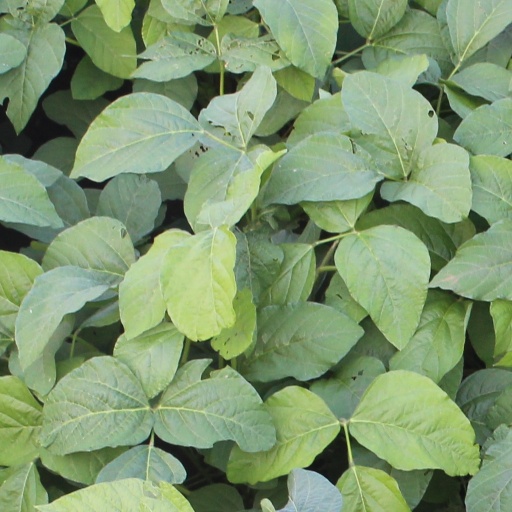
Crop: soybean